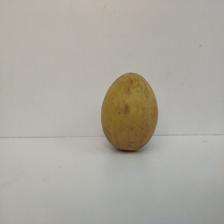
Size: Large